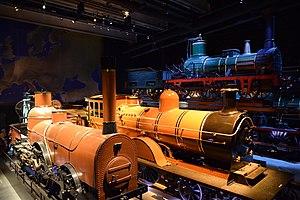
« Saddle tank » est une appellation donnée à un type de locomotive à vapeur, dû à sa particularité technique caractéristique.